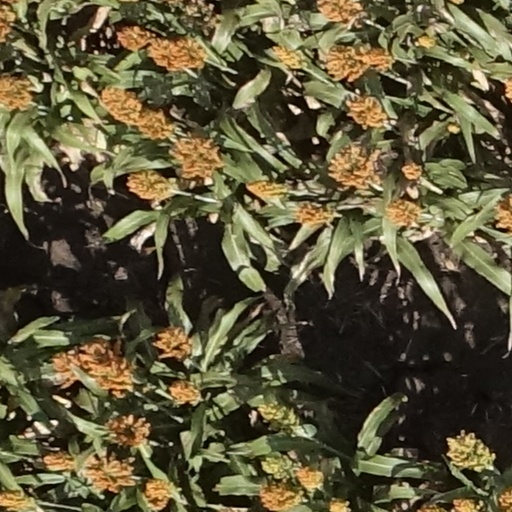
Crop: sorghum